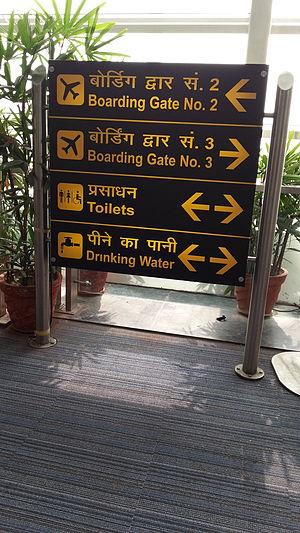
L'Aéroport de Jaipur est un aéroport situé dans la banlieue sud de Sanganer, à 13 km de Jaipur, la capitale du Rajasthan, en Inde.